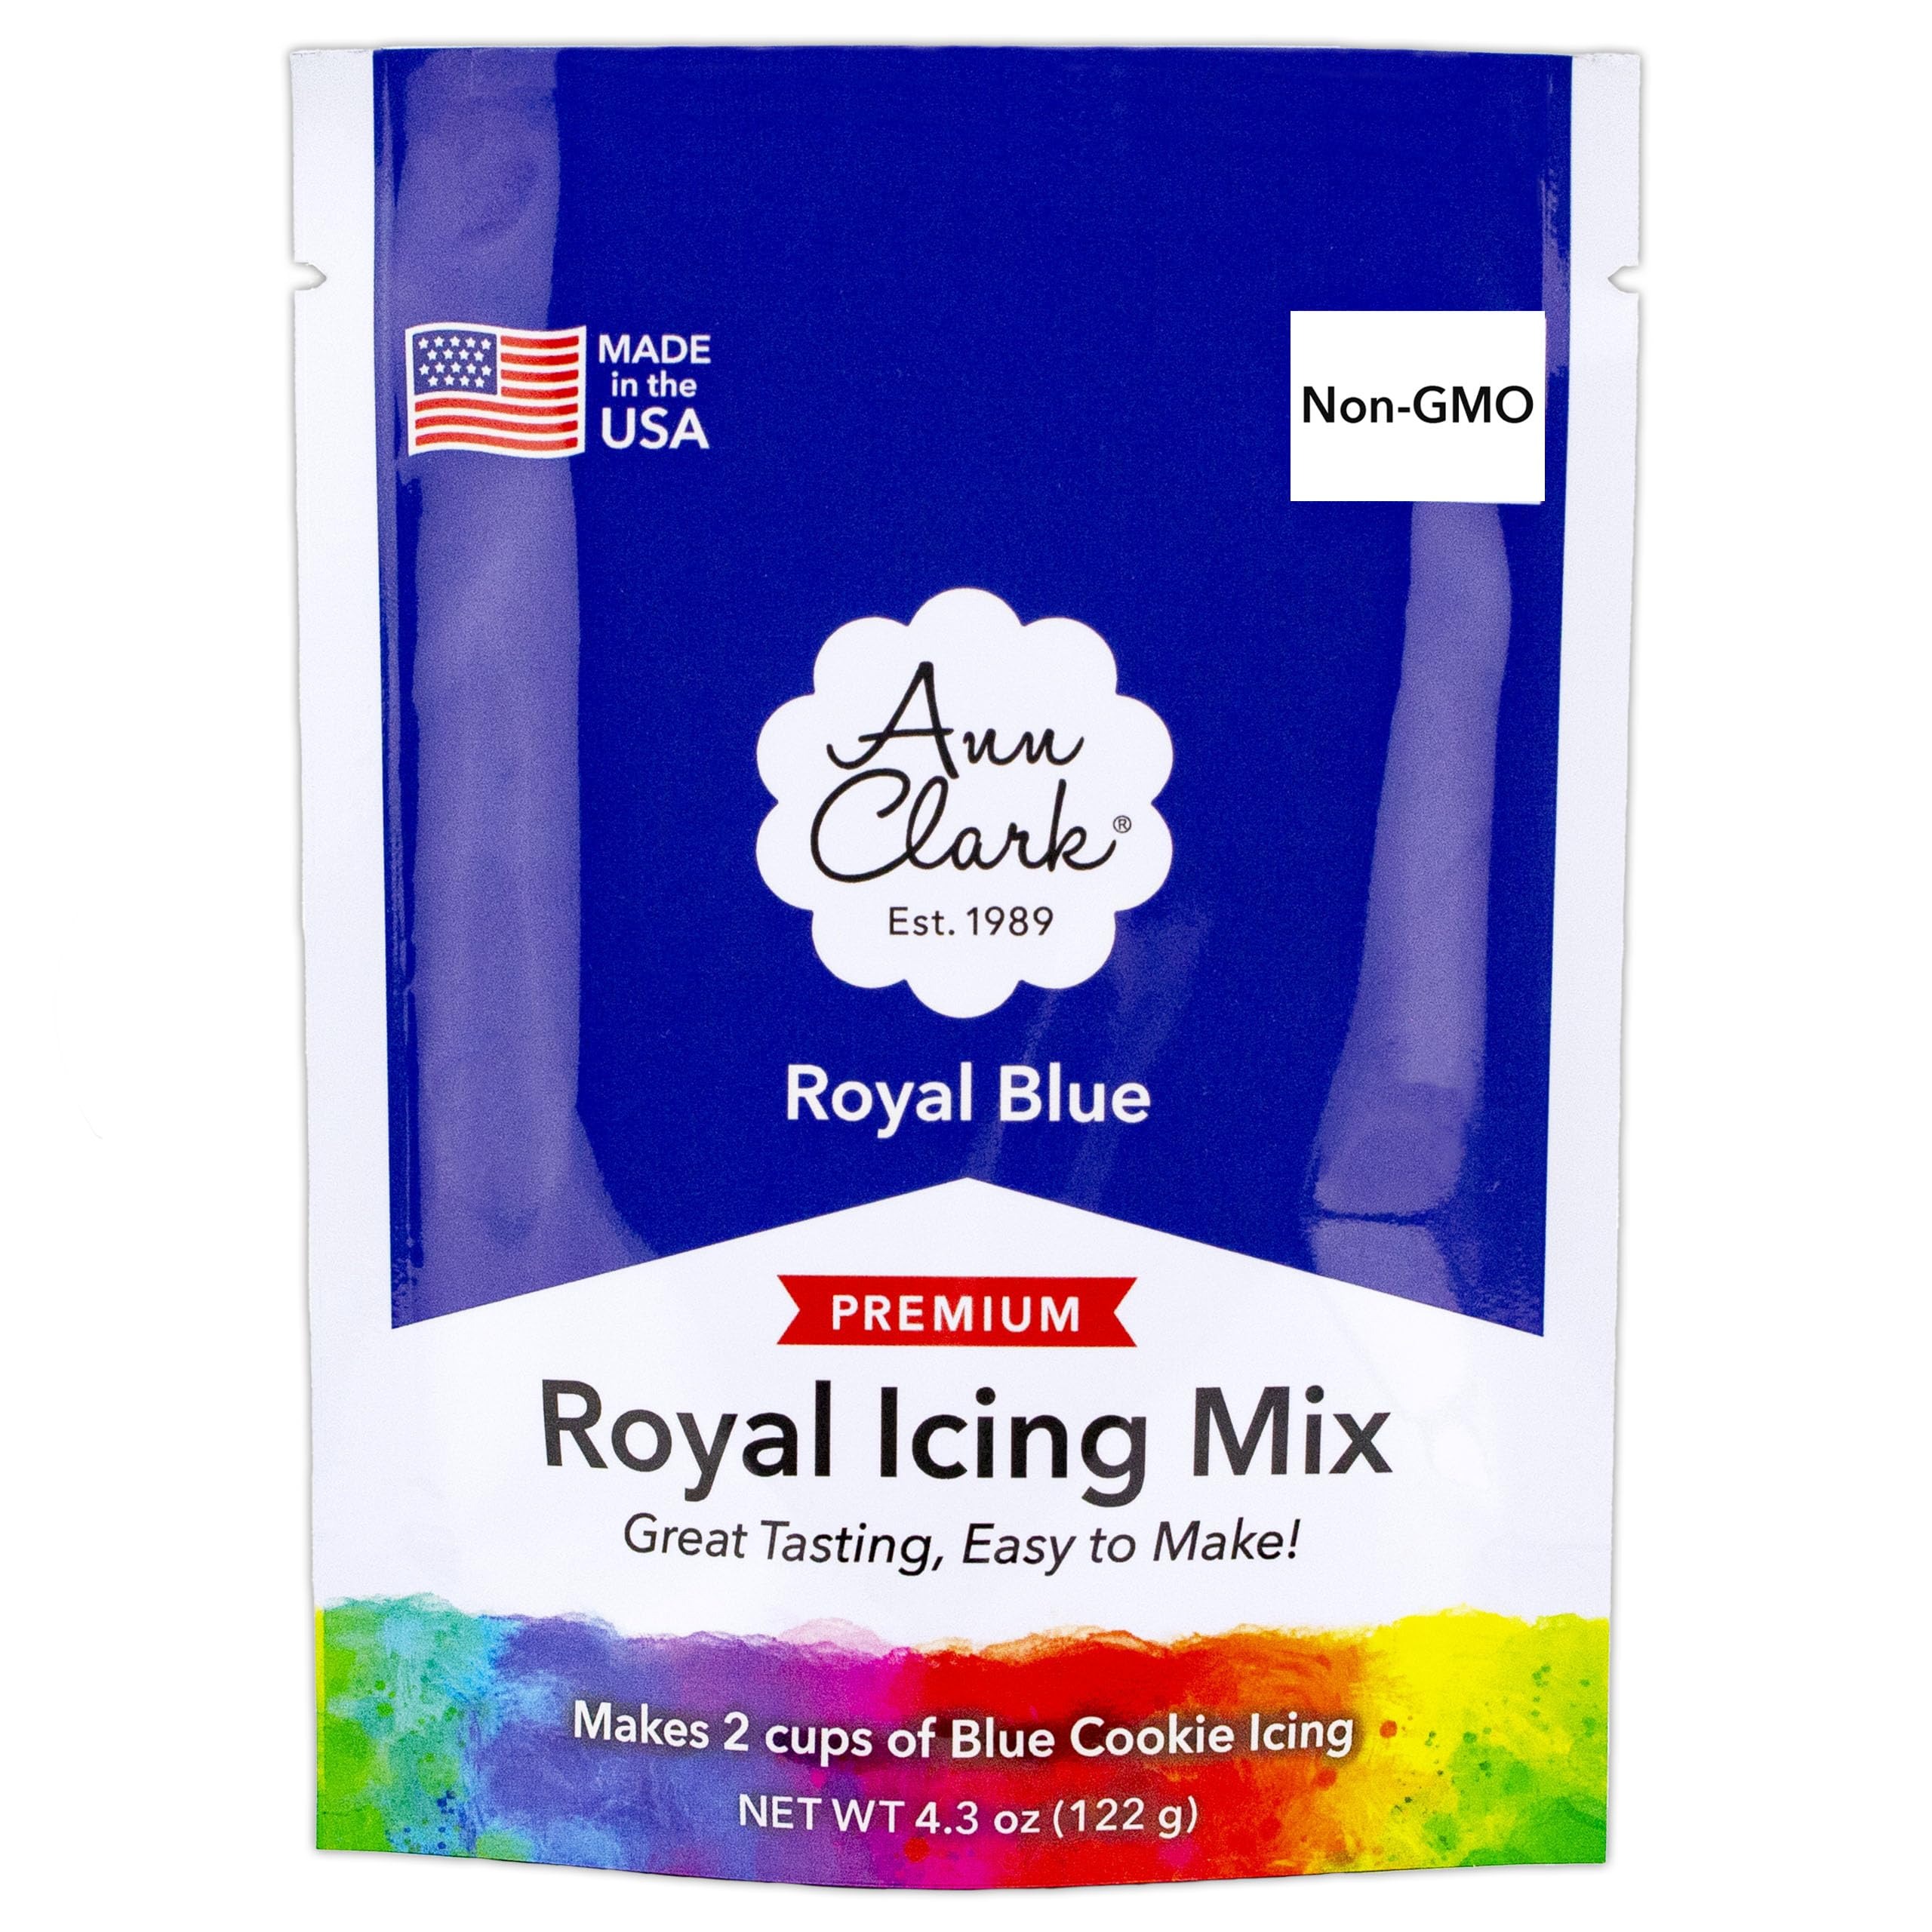
Item Name: Ann Clark Blue Royal Icing Mix 4.3-oz. Pouch Makes 2 Cups Blue Cookie Icing
Bullet Point 1: Great Tasting Ready-to-Make Blue Icing Mix - Makes sweet and delicious Royal Blue cookie icing with a touch of natural vanilla flavor
Bullet Point 2: Quick & Easy - No measuring needed. Simply blend liquid mix with 1 pound powdered sugar, and you’re ready to decorate with blue cookie icing
Bullet Point 3: Non-GMO, Allergen free – No nuts, gluten, egg or other allergens
Bullet Point 4: Perfect for cookies, gingerbread houses, and cake decorations.
Bullet Point 5: Fast-drying to beautiful satin finish. Ideal consistency for piping outlines and details. For flooding, add water to desired consistency
Product Description: Dry mixes or ready-to-use icing can be frustrating to work with, or just taste bad. Ann Clark’s newest innovation, Royal Blue Premium Royal Icing Mix liquid sets a new standard: Rich, lustrous, deep-blue cookie icing that is beautiful as it is delicious. Exclusively from Ann Clark, Instant Icing Mix contains natural aquafaba (chickpea extract), premium vanillin and other ingredients for superior Blue Royal Icing every time. Non-GMO, vegan, 100% allergen-free, egg-free and gluten-free. Made in the USA. Shelf life 18 months. One 4.3-oz. pouch makes 2 Cups icing, enough to decorate 36 to 48 cookies. Allergen Information: Allergen-Free: No peanuts or tree nuts, wheat, eggs, milk, fish, shellfish, or soy. Gluten-free. Vegan. Ingredients: Aquafaba (concentrated chickpea broth), corn syrup, artificial colors (Blue 1), cream of tartar, (Red 3), vanillin, salt, potassium sorbate, sodium benzoate.
Value: 4.3
Unit: Ounce

Price: 10